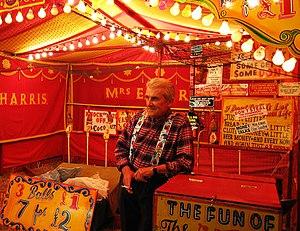
Albert Harris et son stand de ""coconut shy"", fête foraine de Cambridge, 2005 A l'image de nombreux autres travailleurs forains, Albert Harris a toute sa vie travaillé dans les fêtes foraines, et ses parents avant lui. Bien qu'il ait passé l'âge de la retraite, il continue d'animer son stand, établi par sa mère, Mme E. Harris, en 1936."
Le chamboule-tout est un jeu d'adresse européen datant du Moyen Âge. Il est encore pratiqué lors des foires et fêtes populaires.